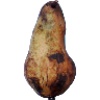
Label: Pear Abate 1